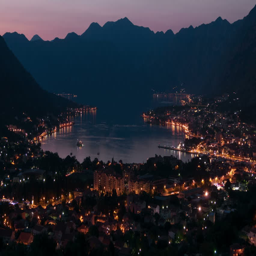
evening view of the bay .